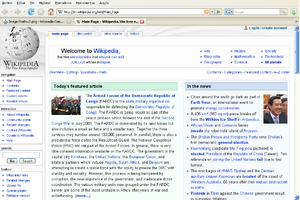
Webbrowser
Et eksempel på en webbrowser (Mozilla Firefox i Linux).
En webbrowser, eller netlæser, er et computerprogram, der bruges til at hente og vise bl.a. HTML-dokumenter fra webservere rundt omkring i verden. En delmængde af internettet med disse dokumenter er kendt som World Wide Web.